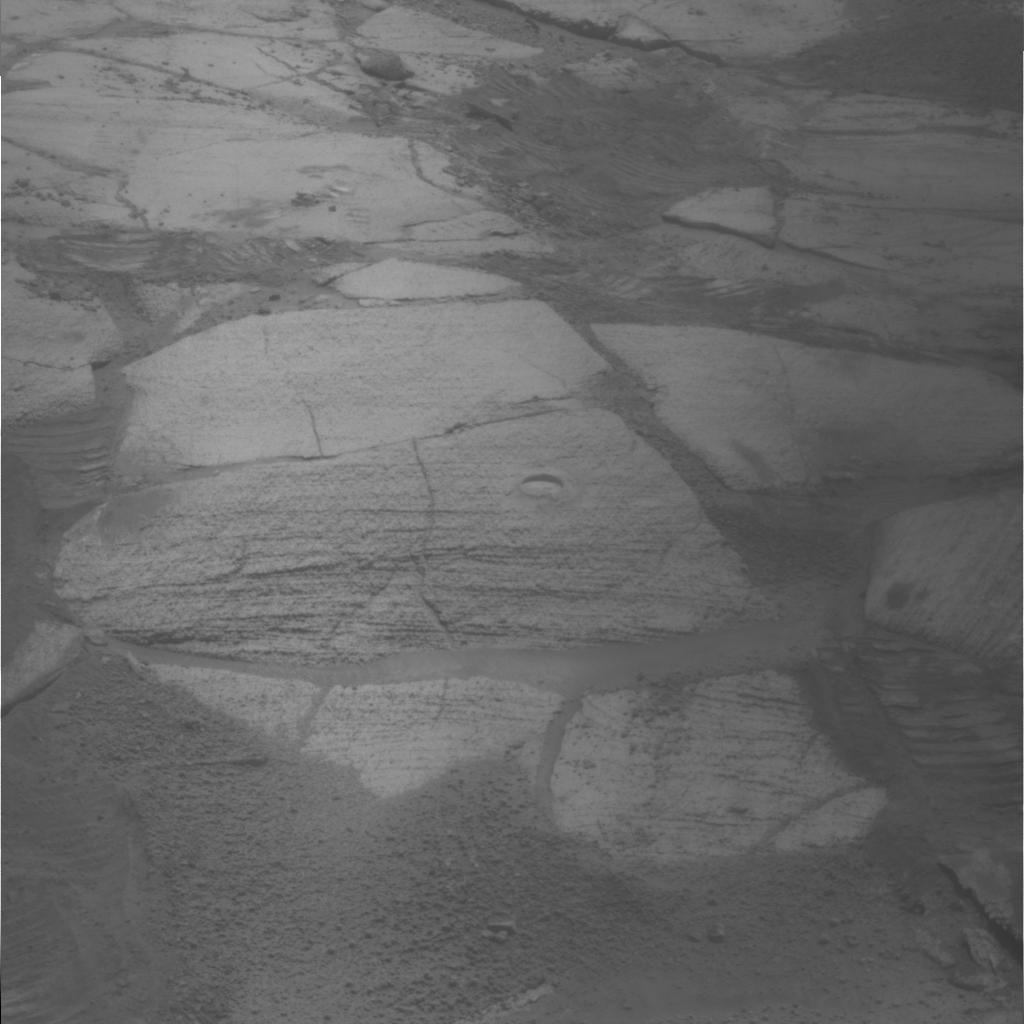
Surface features visible: Rover Tracks, Rock Abrasion Tool (RAT) Hole, Rock Outcrops, Rock (Linear Features), Soil, Spherules, Nearby Surface